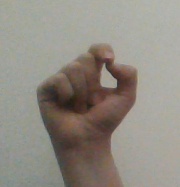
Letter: fa